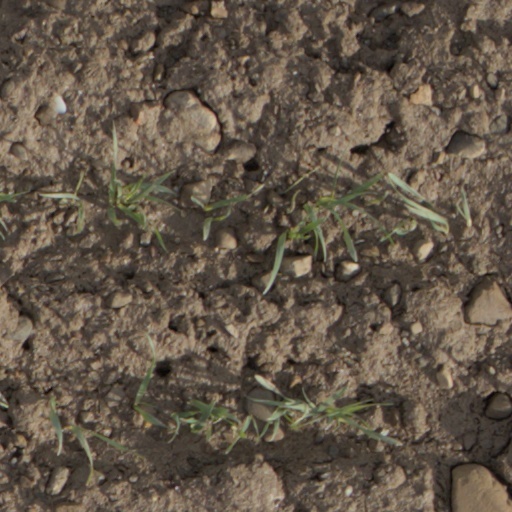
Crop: wheat